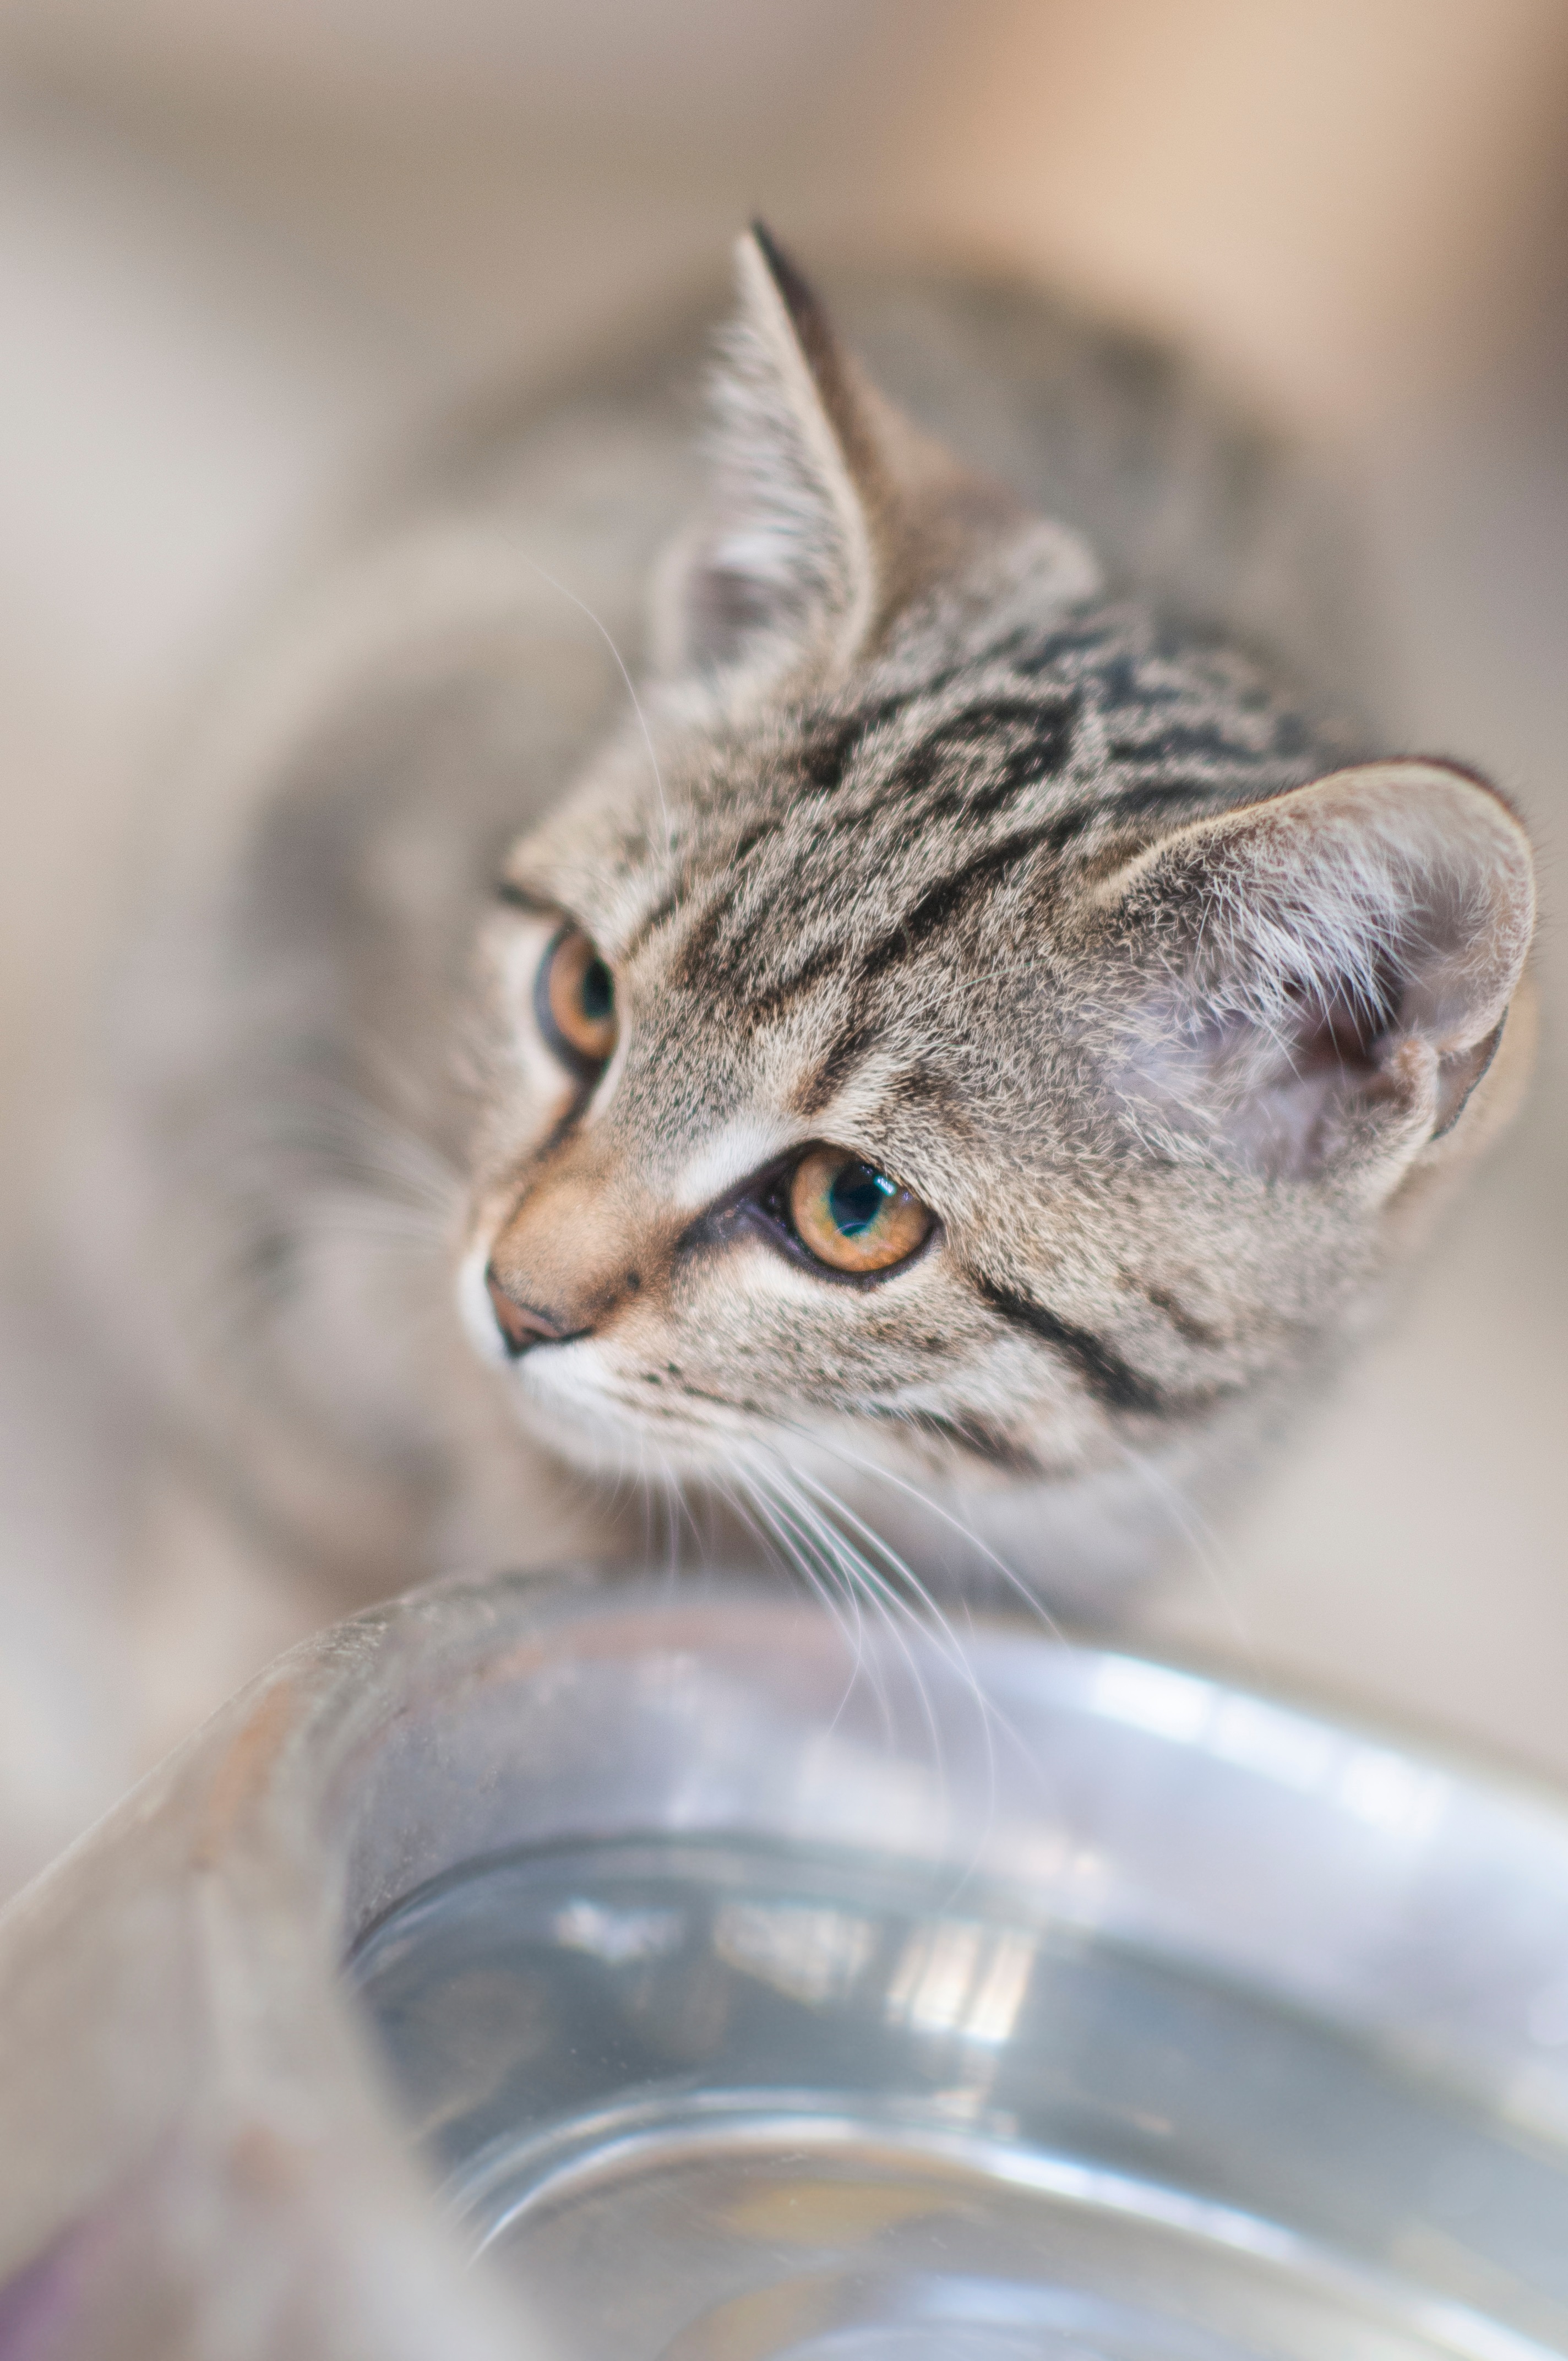
animal, pet, bowl, kitten, cat, tabby, mammal, close up, whiskers, lights, kitty, vertebrate, tabby cat, bengal, small to medium sized cats, cat like mammal